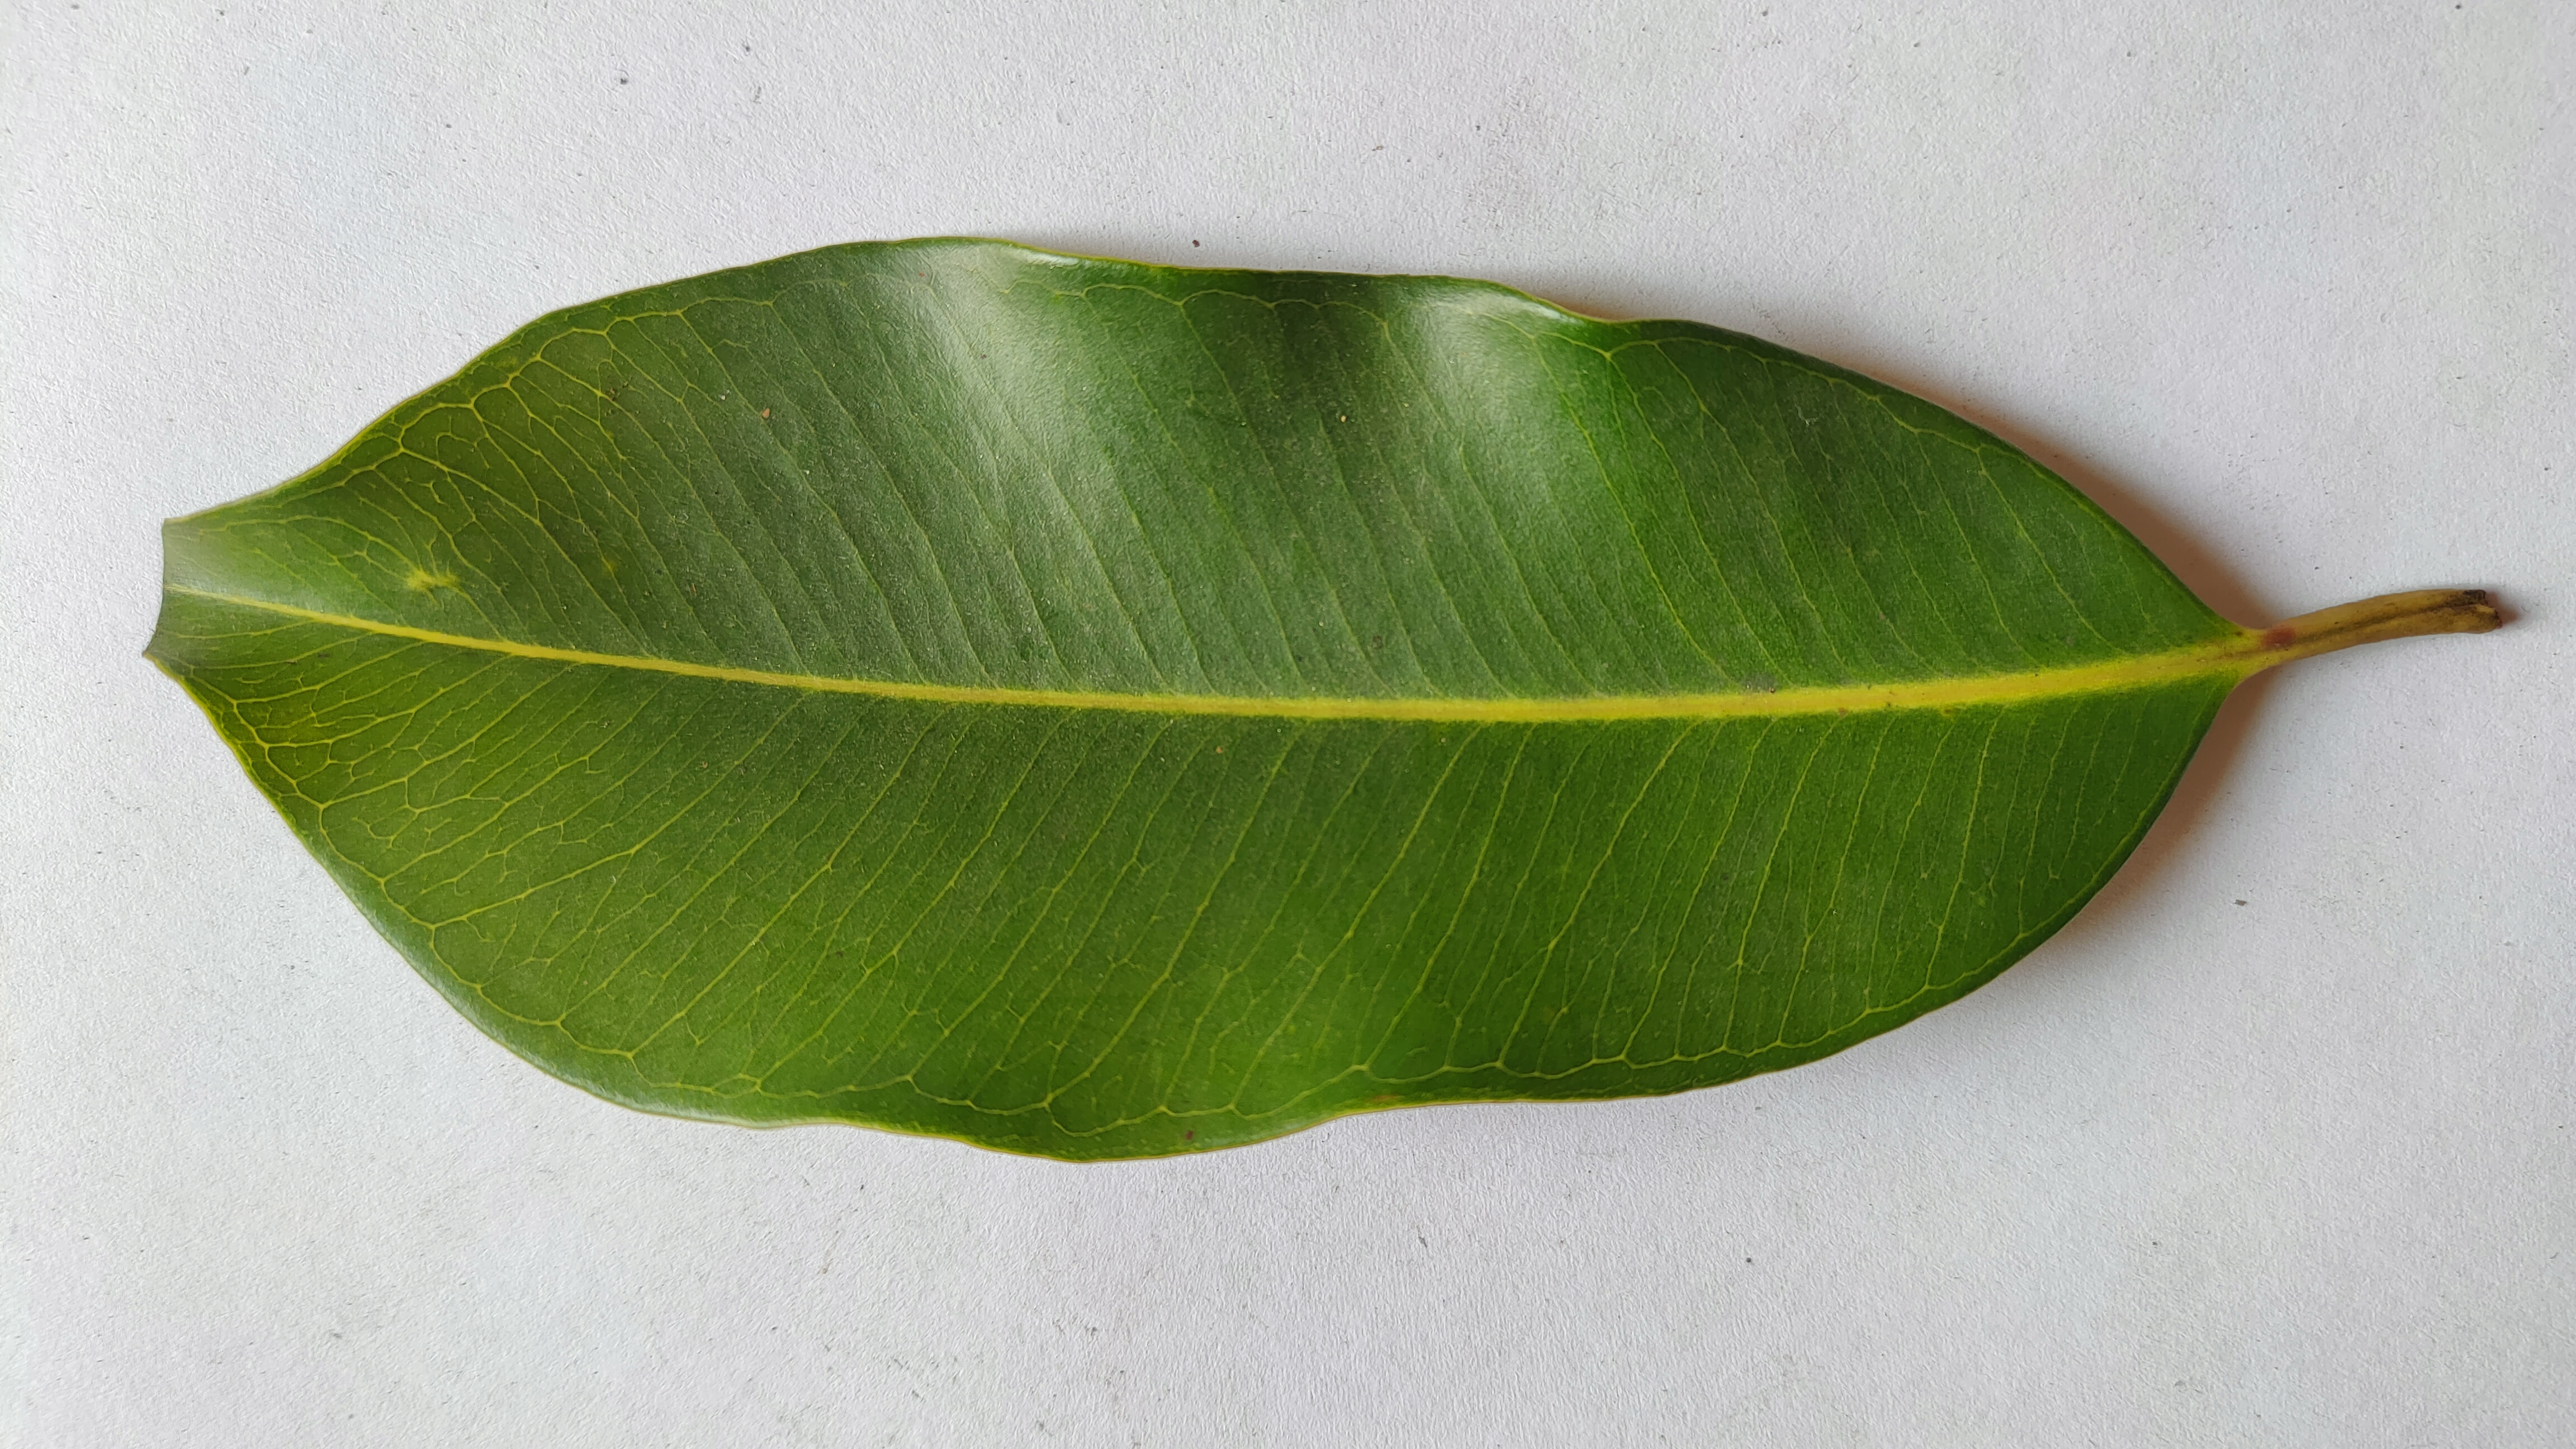
Leaf variety: Black plum